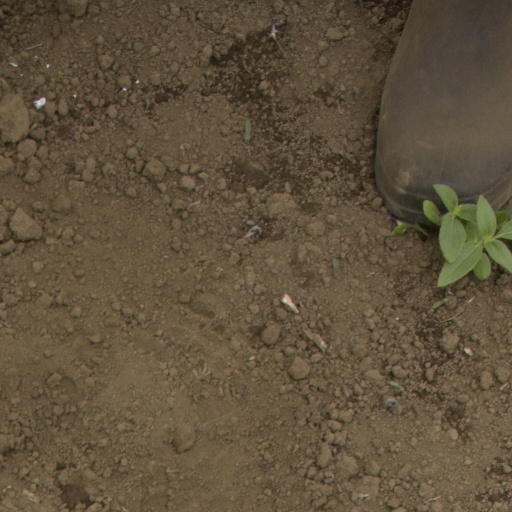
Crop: Jerusalem artichoke